Trace Gas Orbiter

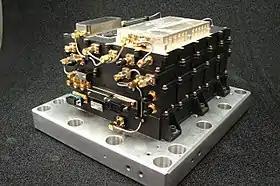
An Electra radio, in this case the one for the "MAVEN" probe. Electra radios were also deployed on the "Trace Gas Orbiter" and on other Mars telecommunications assets.

Due to the challenges of entry, descent and landing, Mars landers are highly constrained in mass, volume and power. For landed missions, this places severe constraints on antenna size and transmission power, which in turn greatly reduce direct-to-Earth communication capability in comparison to orbital spacecraft. As an example, the capability downlinks on "Spirit" and "Opportunity" rovers had only the capability of the "Mars Reconnaissance Orbiter" downlink.